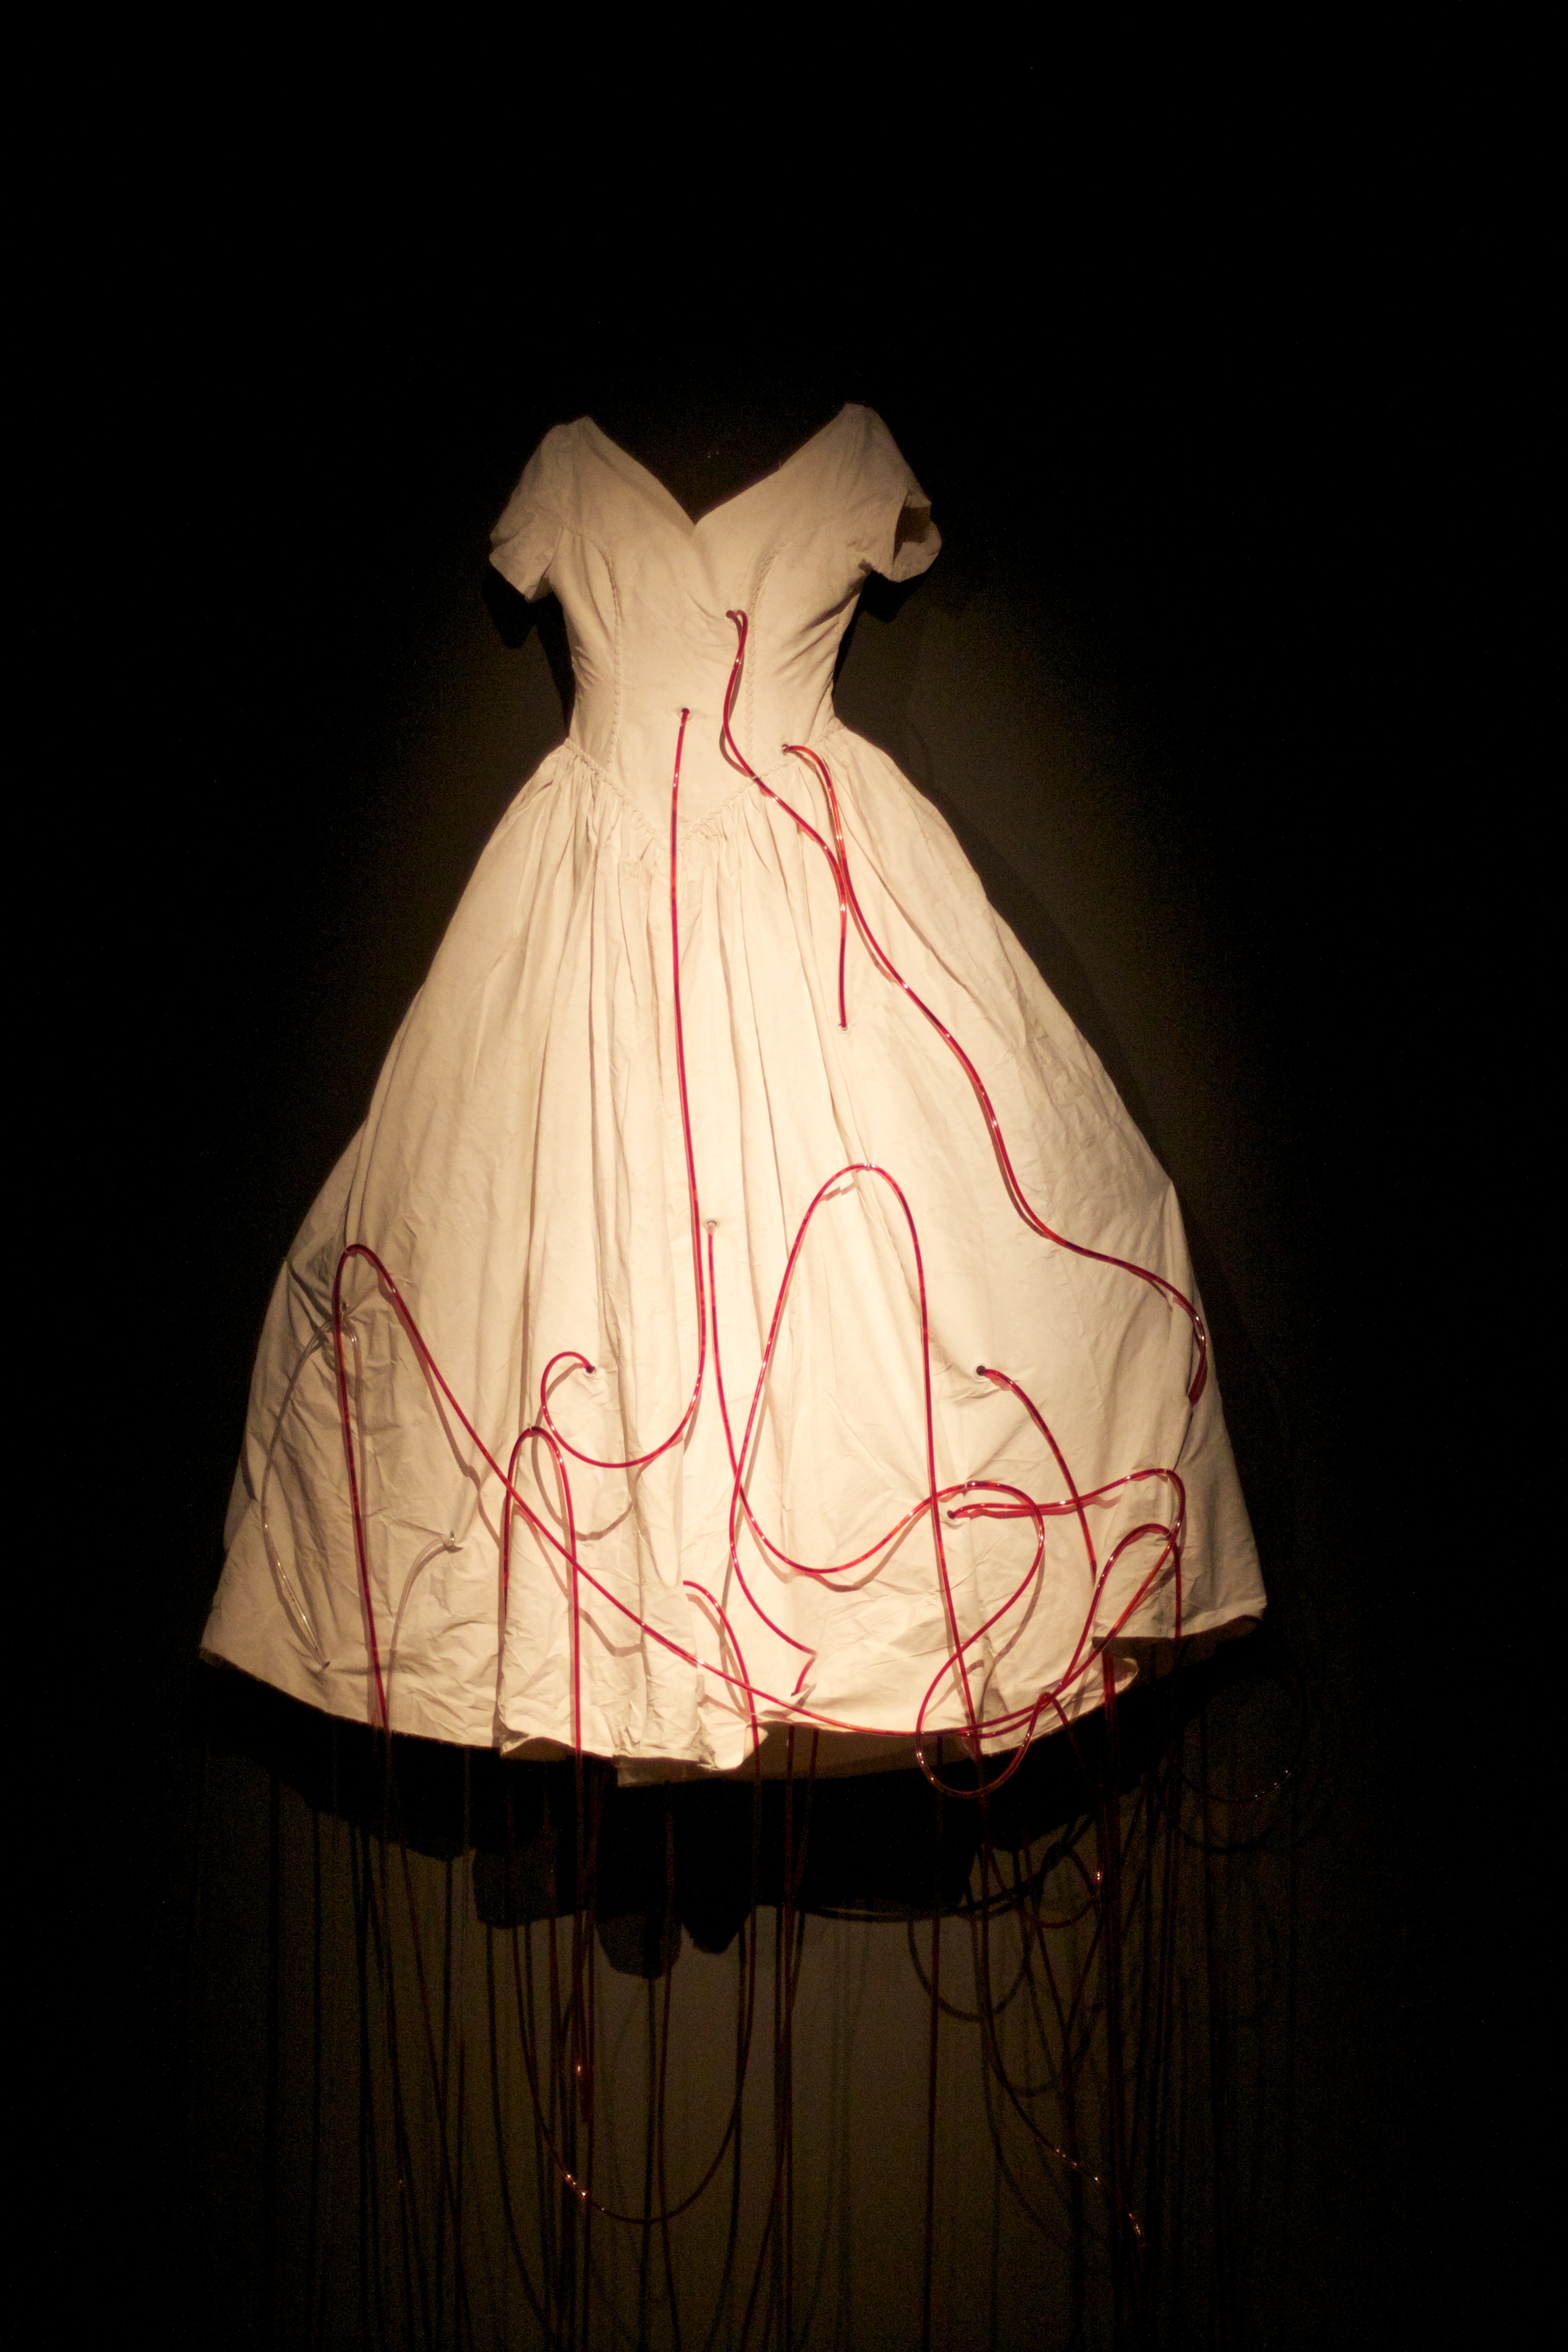
light, white, flower, petal, red, color, darkness, lamp, clothing, pink, lampshade, lighting, dress, light fixture, auodyssey